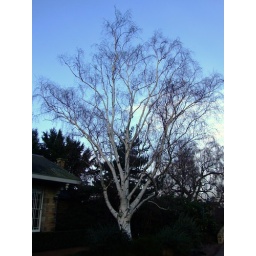
A beautiful, feathery silver birch, set against a winter blue sky